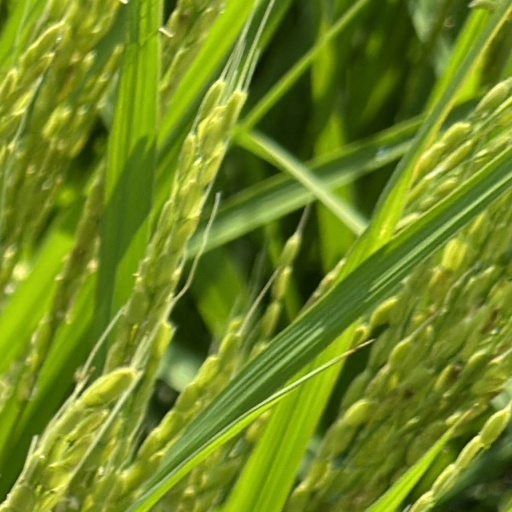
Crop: rice